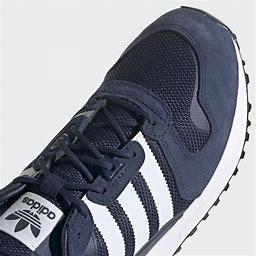
Brand: Adidas
Model: ZX 700 HD